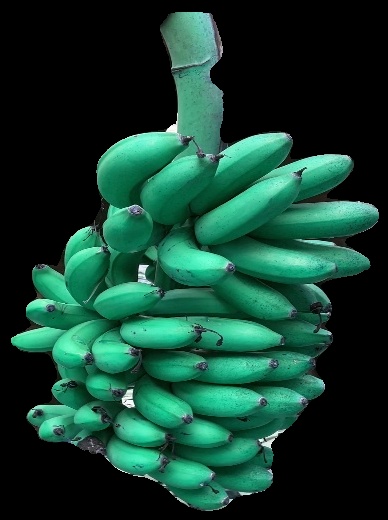
Variety: rasbale
Grade: grade1